Calabrian wine

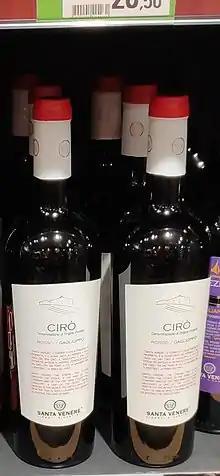
Vino DOP Cirò Rosso Gaglioppo (2019)

Calabrian wine (Italian: ) is Italian wine from the Calabria region of southern Italy. Over 90% of the region's wine production is red wine, with a large portion made from the Gaglioppo grape. Calabria has 12 "denominazione di origine controllata" (DOC) regions, but only 4% of the yearly production is classified as DOC wine. The region is one of Italy's most rural and least industrialized with "per capita" income less than half of the national average. Following World War II, many of Calabria's inhabitants emigrated to Northern Italy, the United States, Australia and Argentina. Those left behind have been slow to develop a vibrant wine industry with only the red wines of Cirò garnering much international attention. Today Calabrian wines are mostly produced to high alcohol levels and sold to co-operatives who transfer the wines to the northern Italian wine regions to use as blending component. Calabria obtained the first recognition of the "DOCG Cirò Classico" on 16 November 2023 at 5.00 pm in Cirò Marina at the "Borgo Saverona" hall.